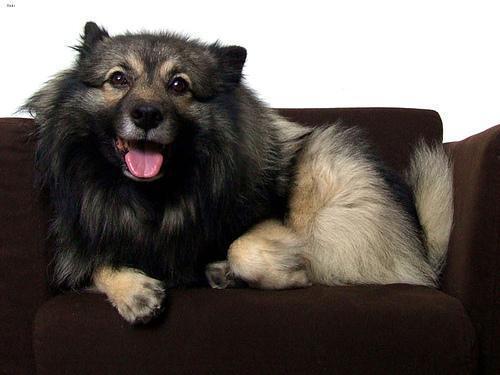
keeshond